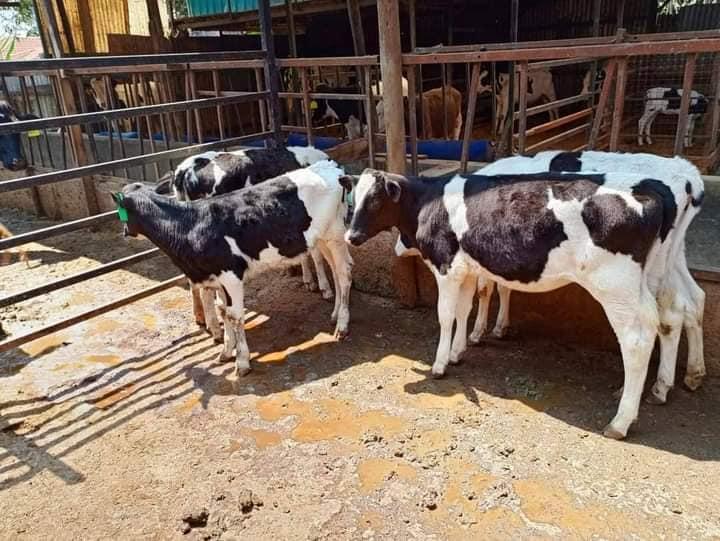
Zizi kubwa, ambalo limegawa katika sehemu ndogo ndogo ambazo kila sehemu ndama wamewekwa ndani, na ndama walio rangi ya nyeupe na nyeusi, wanaonekana wakiwa wamesimama na kuangalia kando.